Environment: real
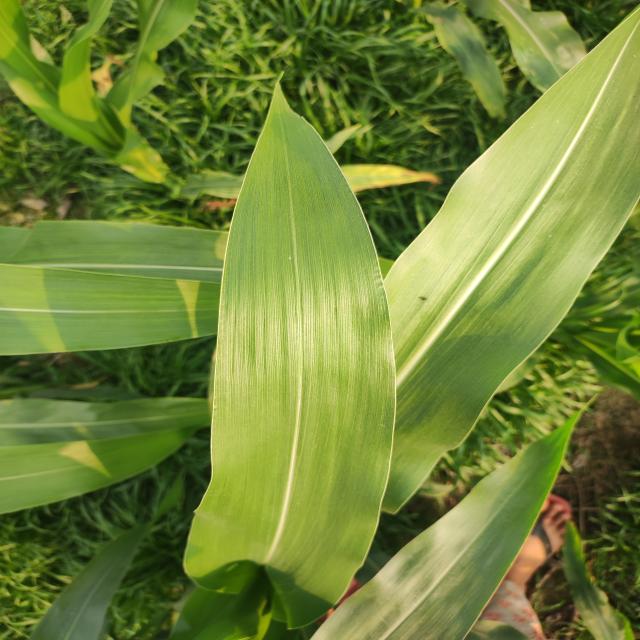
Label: healthy